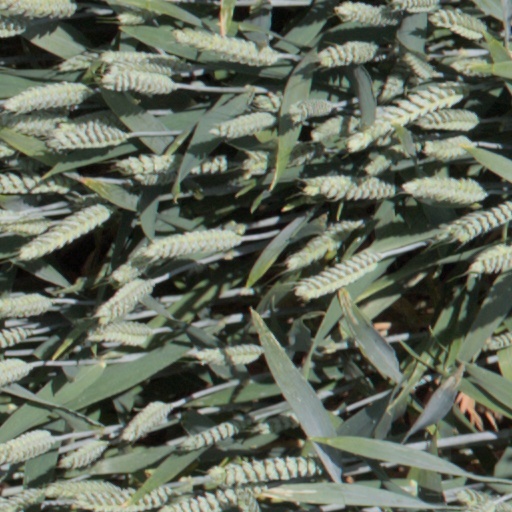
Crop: wheat